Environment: real
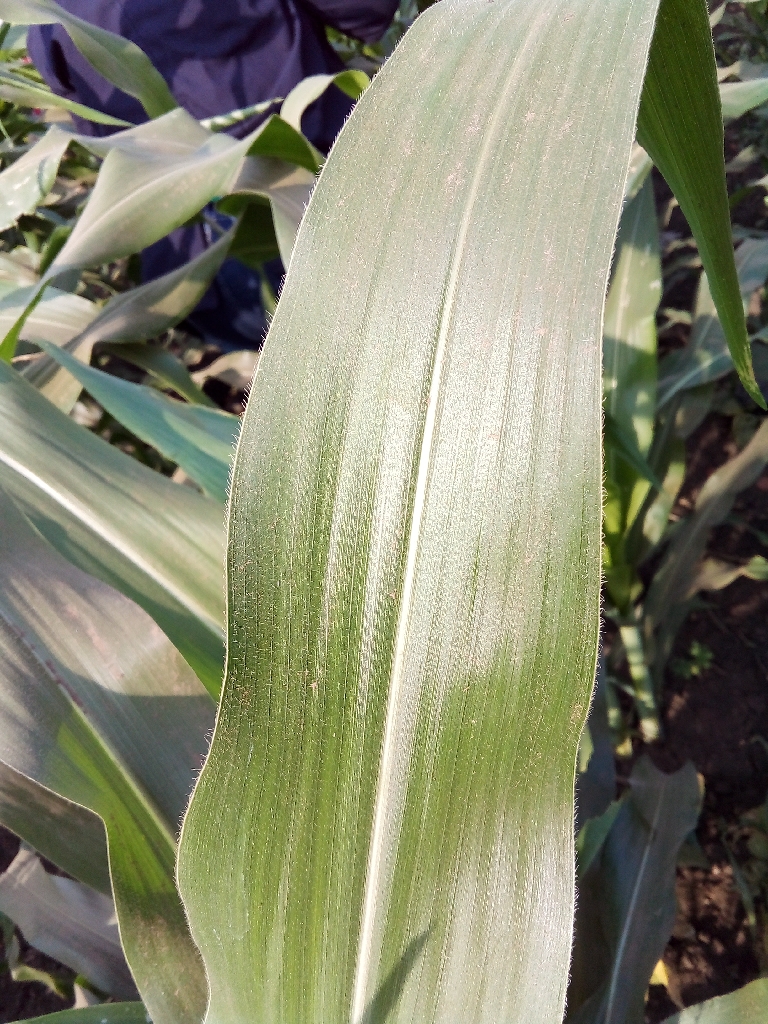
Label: healthy